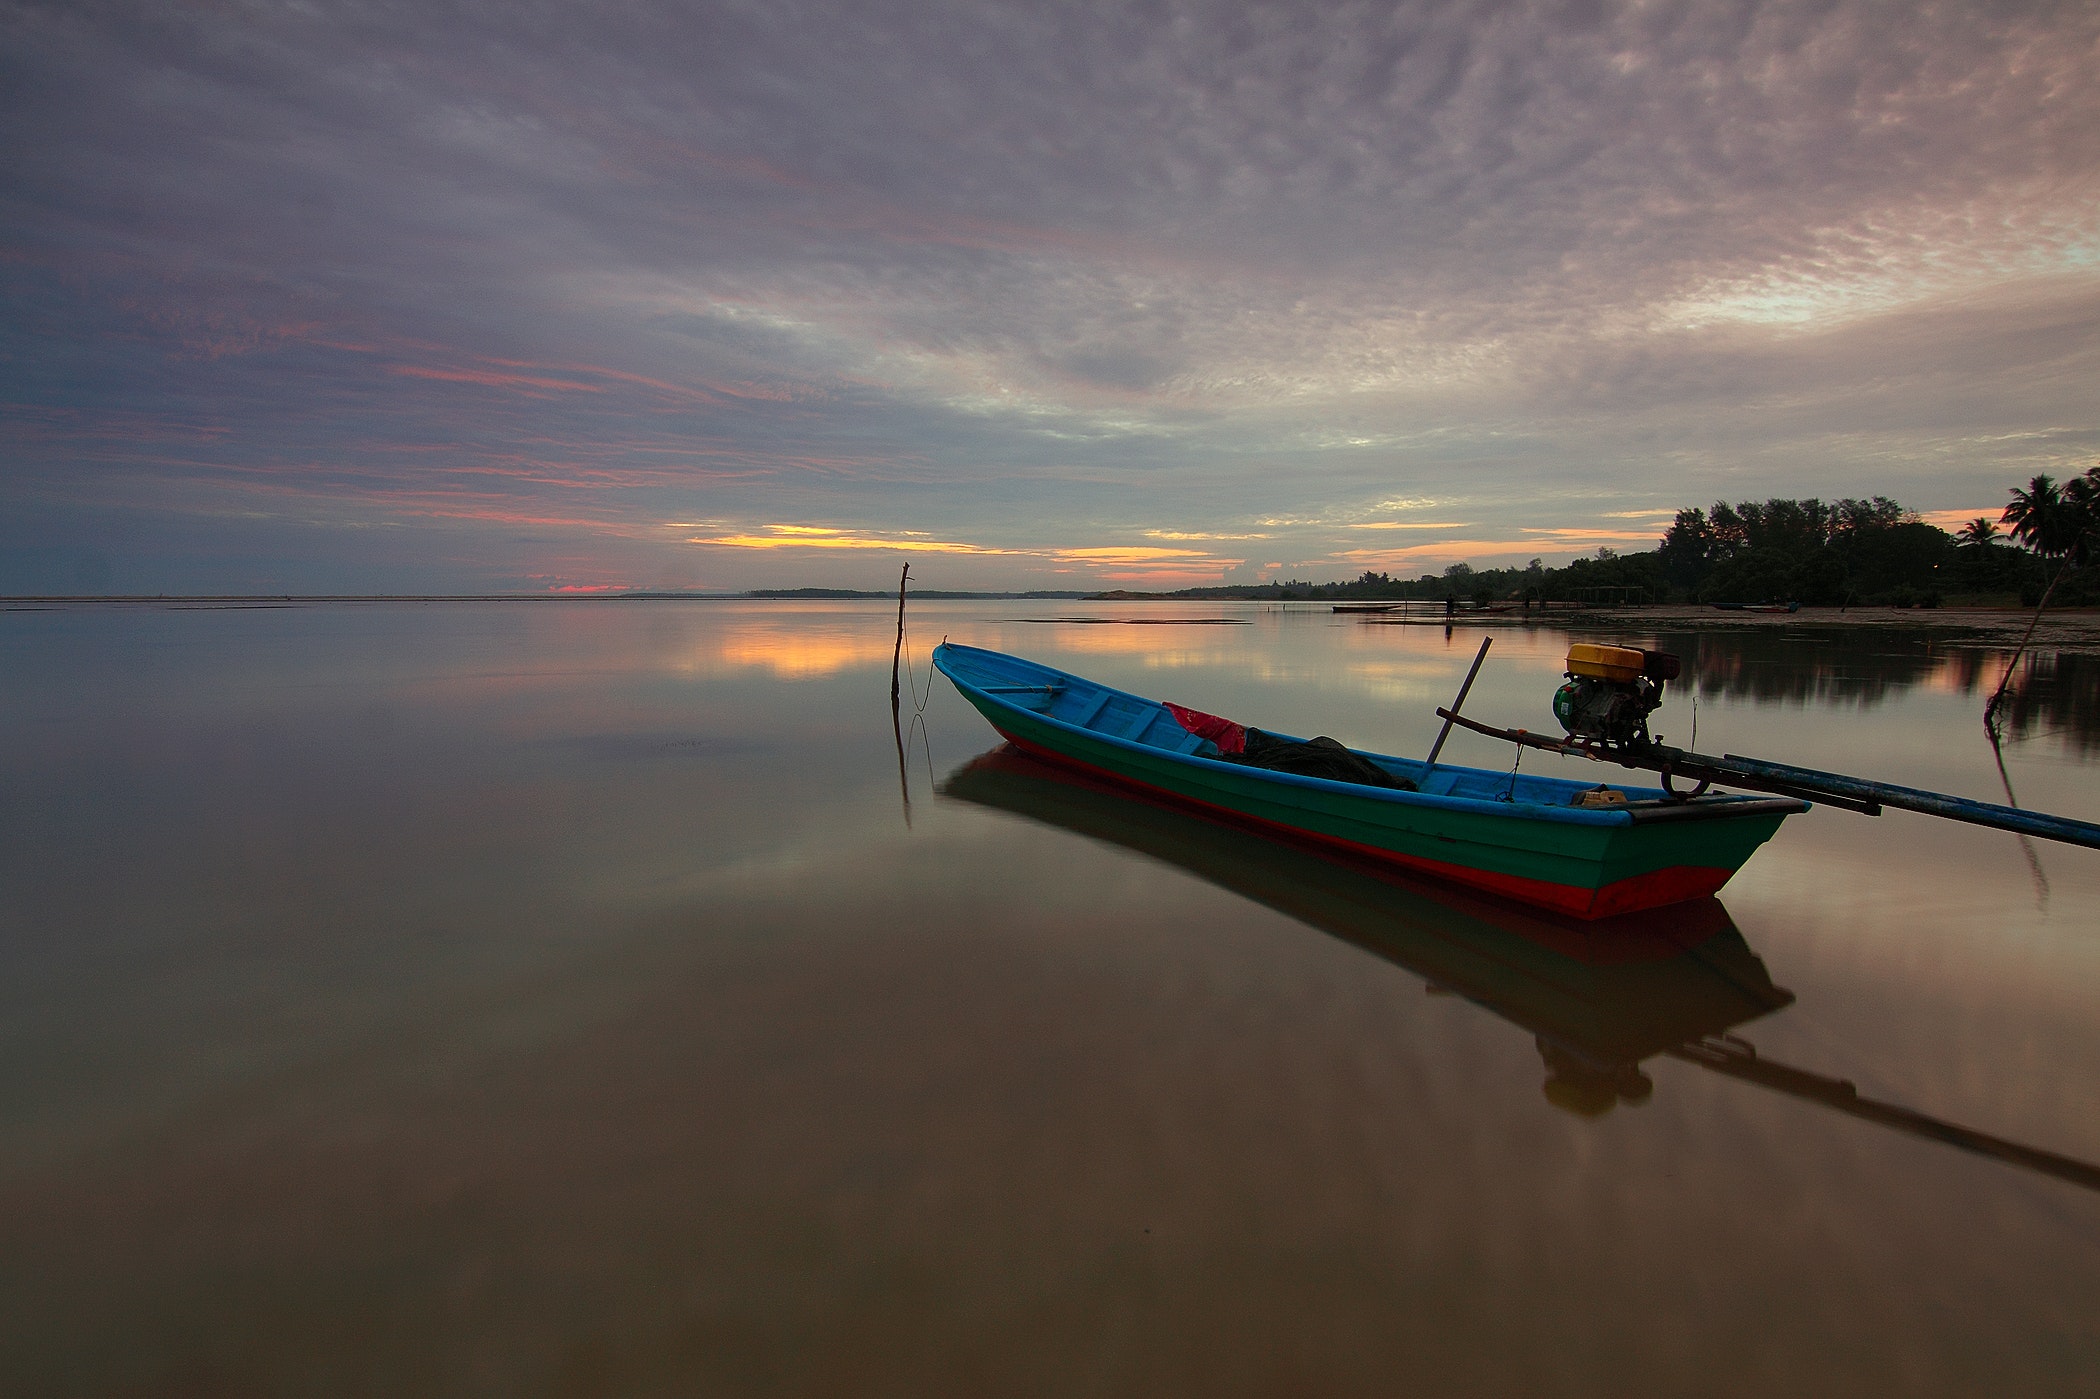
water transportation, sky, nature, reflection, boat, atmospheric phenomenon, cloud, calm, vehicle, morning, horizon, sea, evening, sunset, sunrise, ocean, boating, dusk, landscape, lake, boats and boating equipment and supplies, dawn, watercraft, river, photography, watercraft rowing, coast, vacation, recreation, meteorological phenomenon, fishing vessel, loch, wave, bay, sound